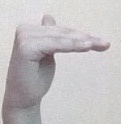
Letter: khaa